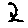
Label: 2